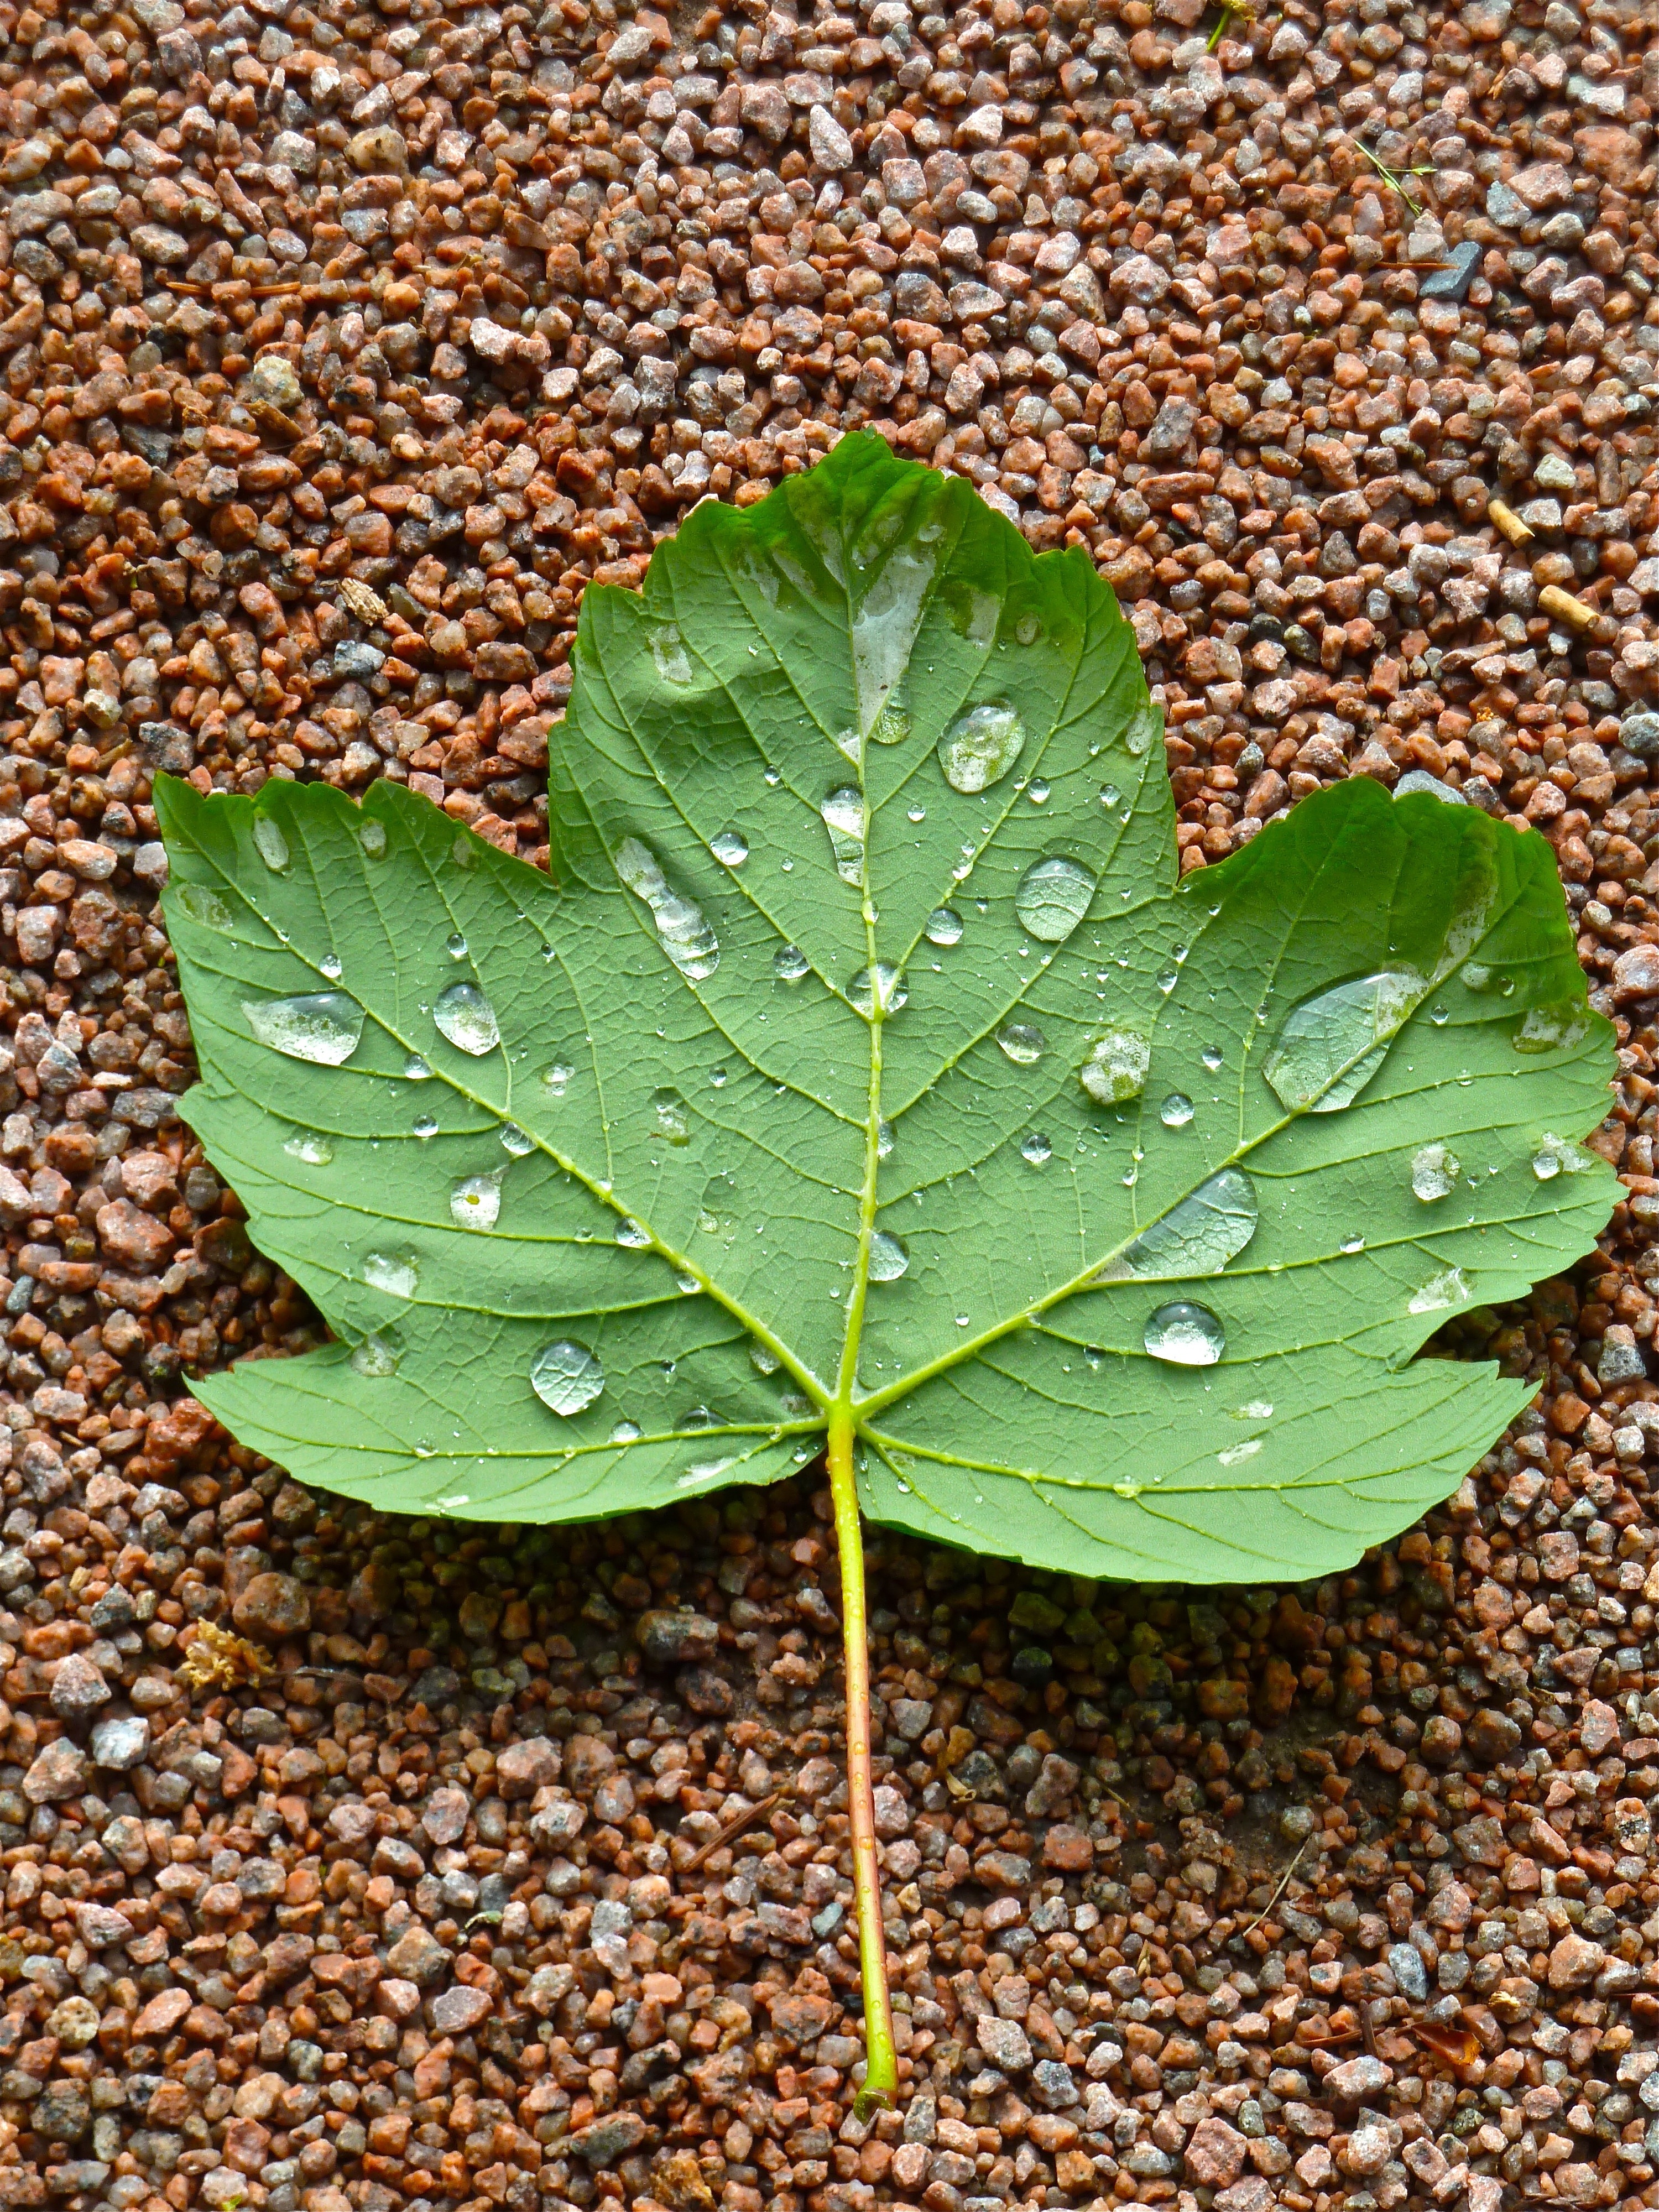
tree, water, nature, grass, dew, plant, rain, leaf, flower, raindrop, wet, foliage, green, produce, macro, natural, autumn, fresh, soil, botany, closeup, flora, maple, freshness, droplets, shrub, deciduous, detail, ecosystem, organic, flowering plant, annual plant, woody plant, land plant